Dobruja

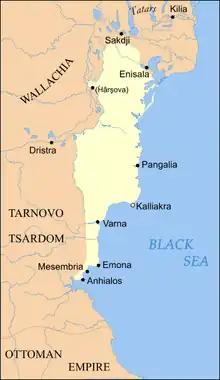
Principality of Dobrotici/Dobrotitsa during the 1370s

In 1325, the Ecumenical Patriarch nominated Methodius as Metropolitan of Varna and Carvona. After this date, Balik/Balica is mentioned as a local ruler in Southern Dobruja. In 1346, he supported John V Palaeologus in his dispute for the Byzantine throne with John VI Cantacuzenus. He sent an army corps under his son Dobrotitsa/Dobrotici and his brother, Theodore, to help the mother of John Palaeologus, Anna of Savoy. For his bravery, Dobrotitsa received the title of "strategos" and married the daughter of megadux Apokaukos. After the reconciliation of the two pretenders, a territorial dispute broke out between the Dobrujan polity and the Byzantine Empire for the port of Midia. In 1347, at John V Palaeologus' request, Emir Bahud-din Umur, Bey of Aydın, led a naval expedition against Balik, destroying Dobruja's seaports. Balik and Theodore died during the confrontation, and Dobrotitsa became the new ruler.